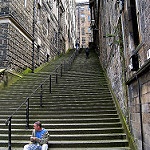
Label: street